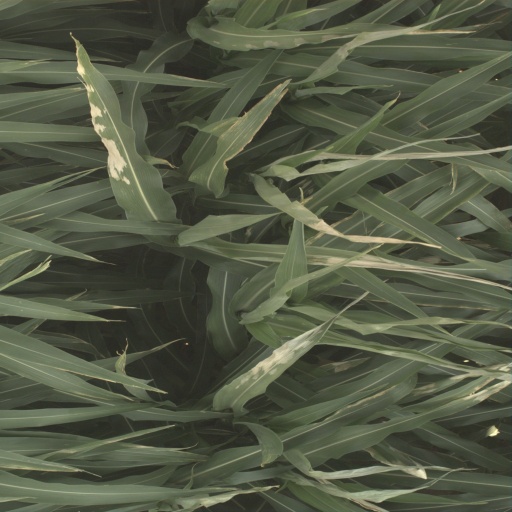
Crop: sorghum